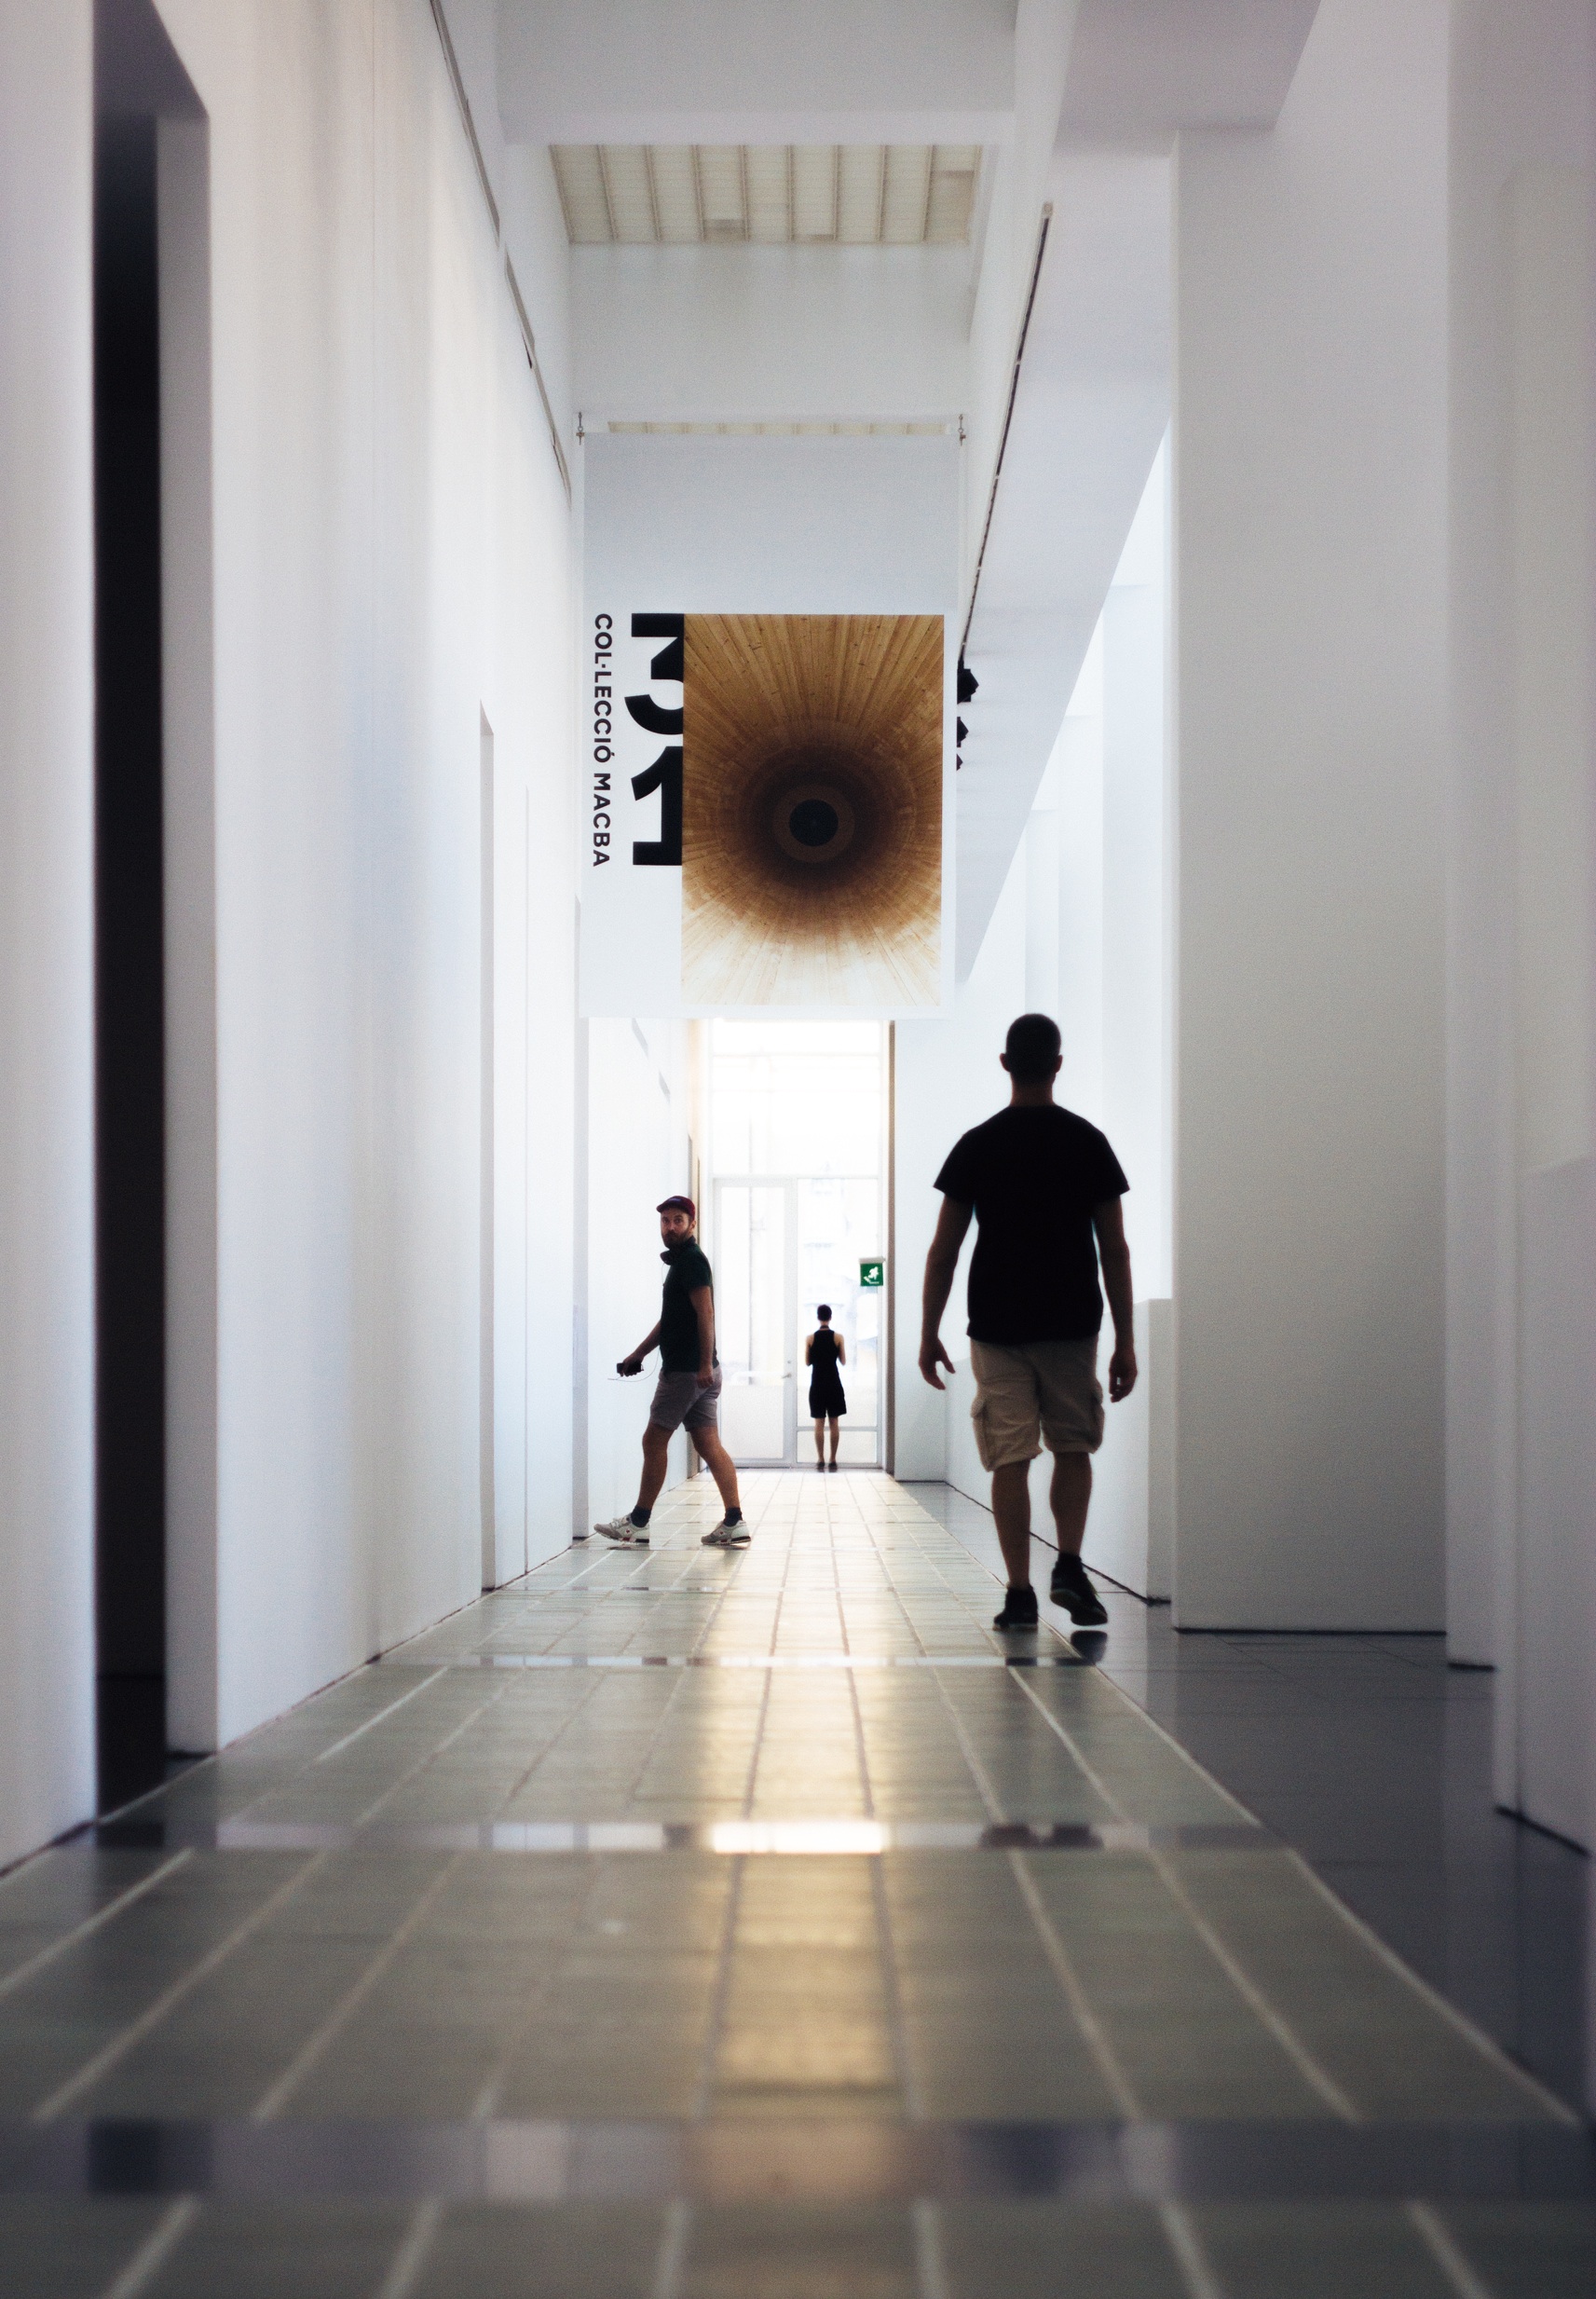
architecture, floor, building, museum, hall, interior design, design, symmetry, tourist attraction, art gallery